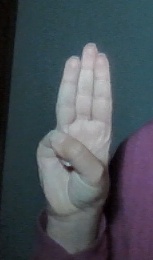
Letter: thaa